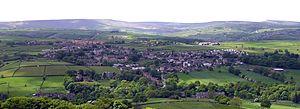
Le Peak District est une région montagneuse de l'extrémité méridionale des Pennines, au centre-nord de l'Angleterre, située essentiellement dans le comté de Derbyshire, mais aussi dans le Cheshire, le Grand Manchester, le Staffordshire, le Yorkshire du Sud et le Yorkshire de l'Ouest.